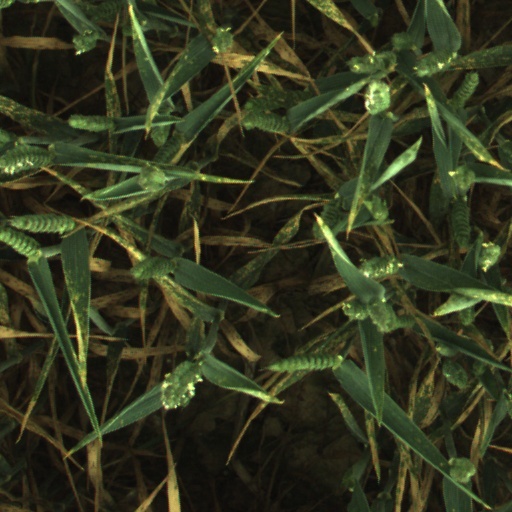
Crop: wheat